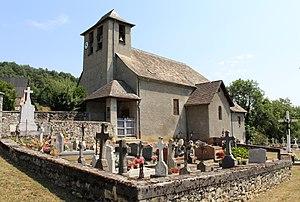
Église Saint-Germé de Gez (Hautes-Pyrénées)
L'église Saint-Germé de Gez est une église catholique située à Gez, dans le département français des Hautes-Pyrénées en France dans le Lavedan.
Gez est une commune française située dans le département des Hautes-Pyrénées, en région Occitanie.
La liste des églises des Hautes-Pyrénées recense de manière exhaustive les églises situées dans le département français des Hautes-Pyrénées.